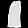
Label: Shirt